See You in the Morning (film)

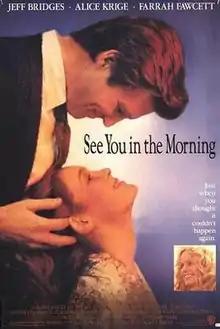
Theatrical release poster

See You in the Morning is a 1989 American romantic comedy-drama film written and directed by Alan J. Pakula, and starring Jeff Bridges, Alice Krige and Farrah Fawcett. It features music by Nat King Cole and Cherri Red. The film's music was composed by Michael Small.